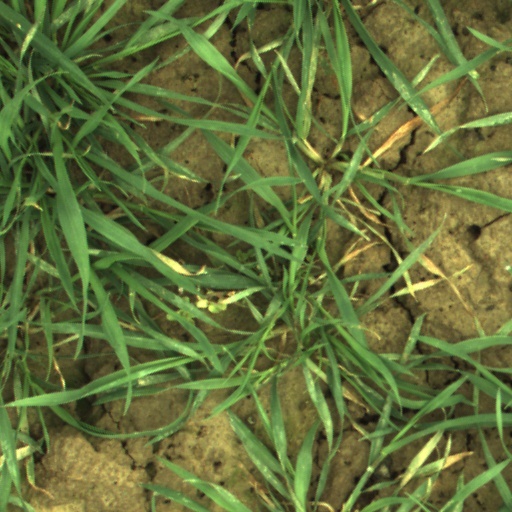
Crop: wheat